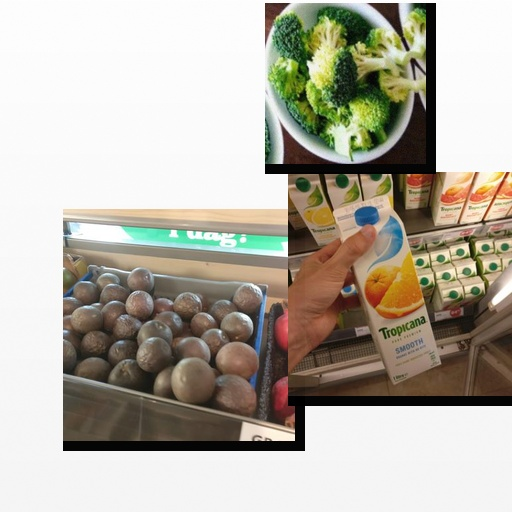
Food items: mixed_juice, passion_fruit, broccoli